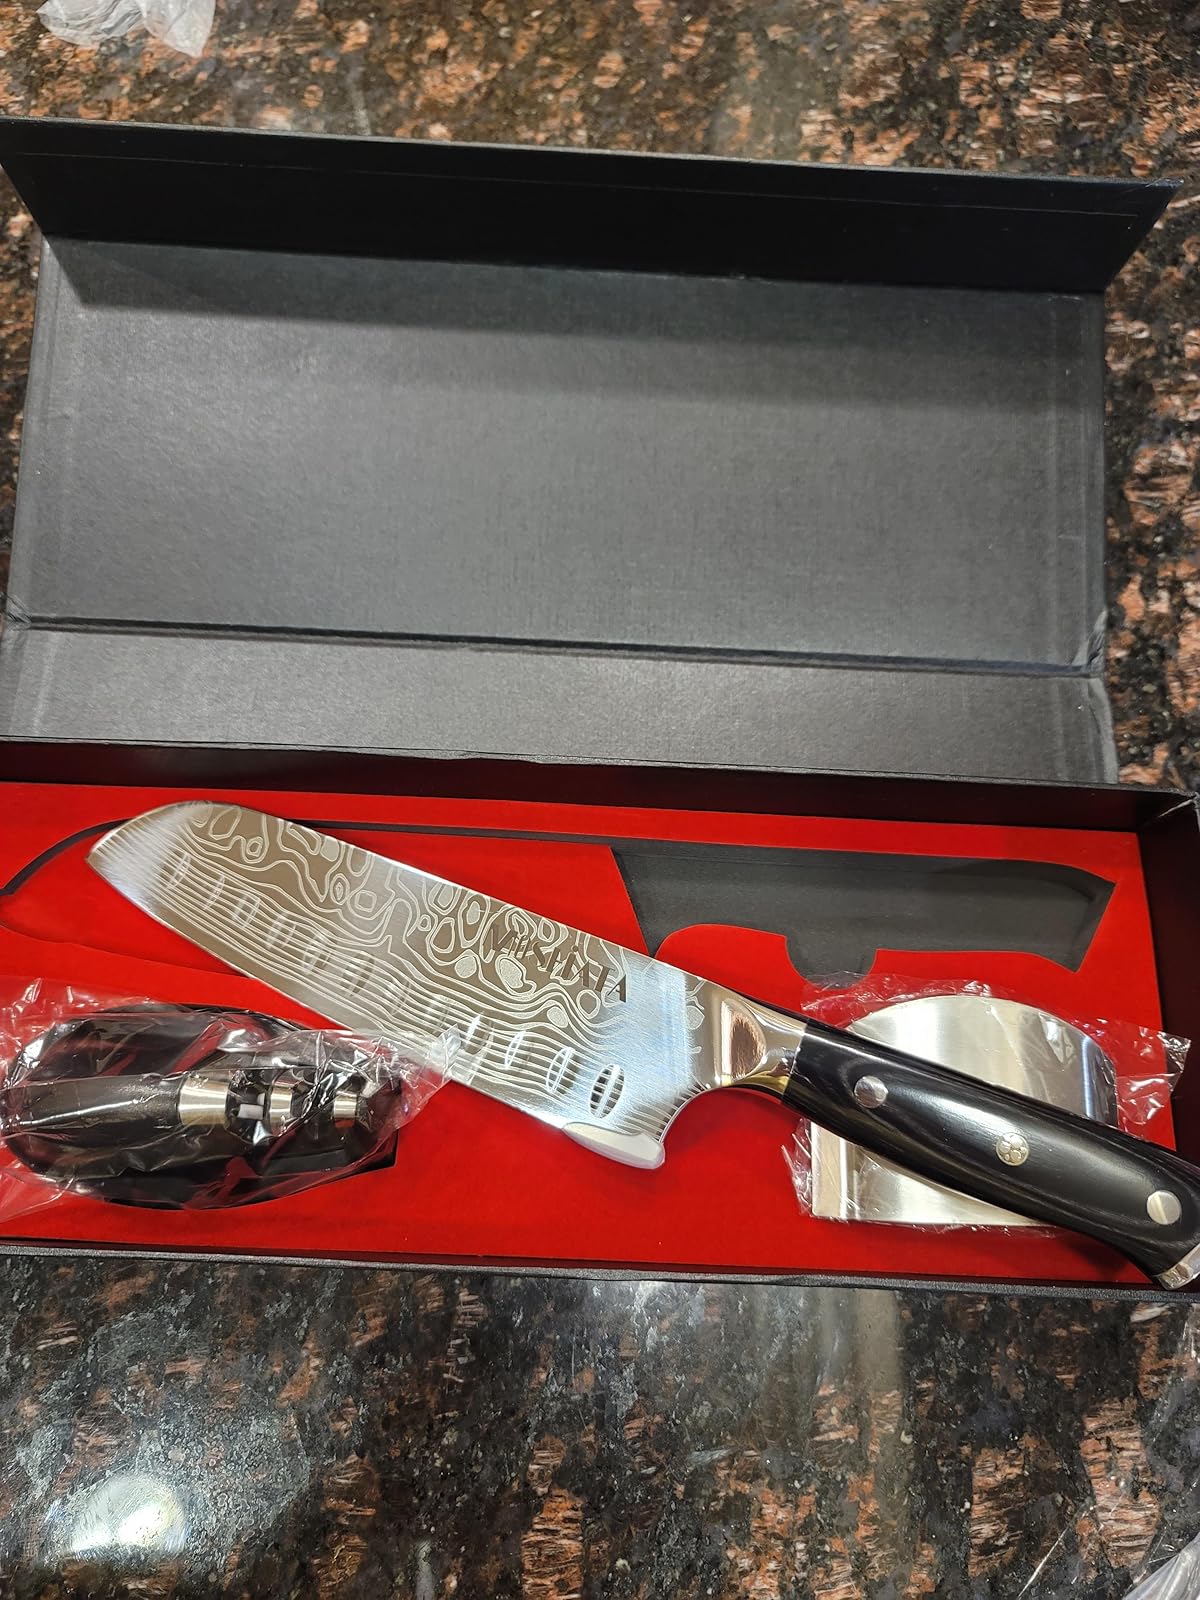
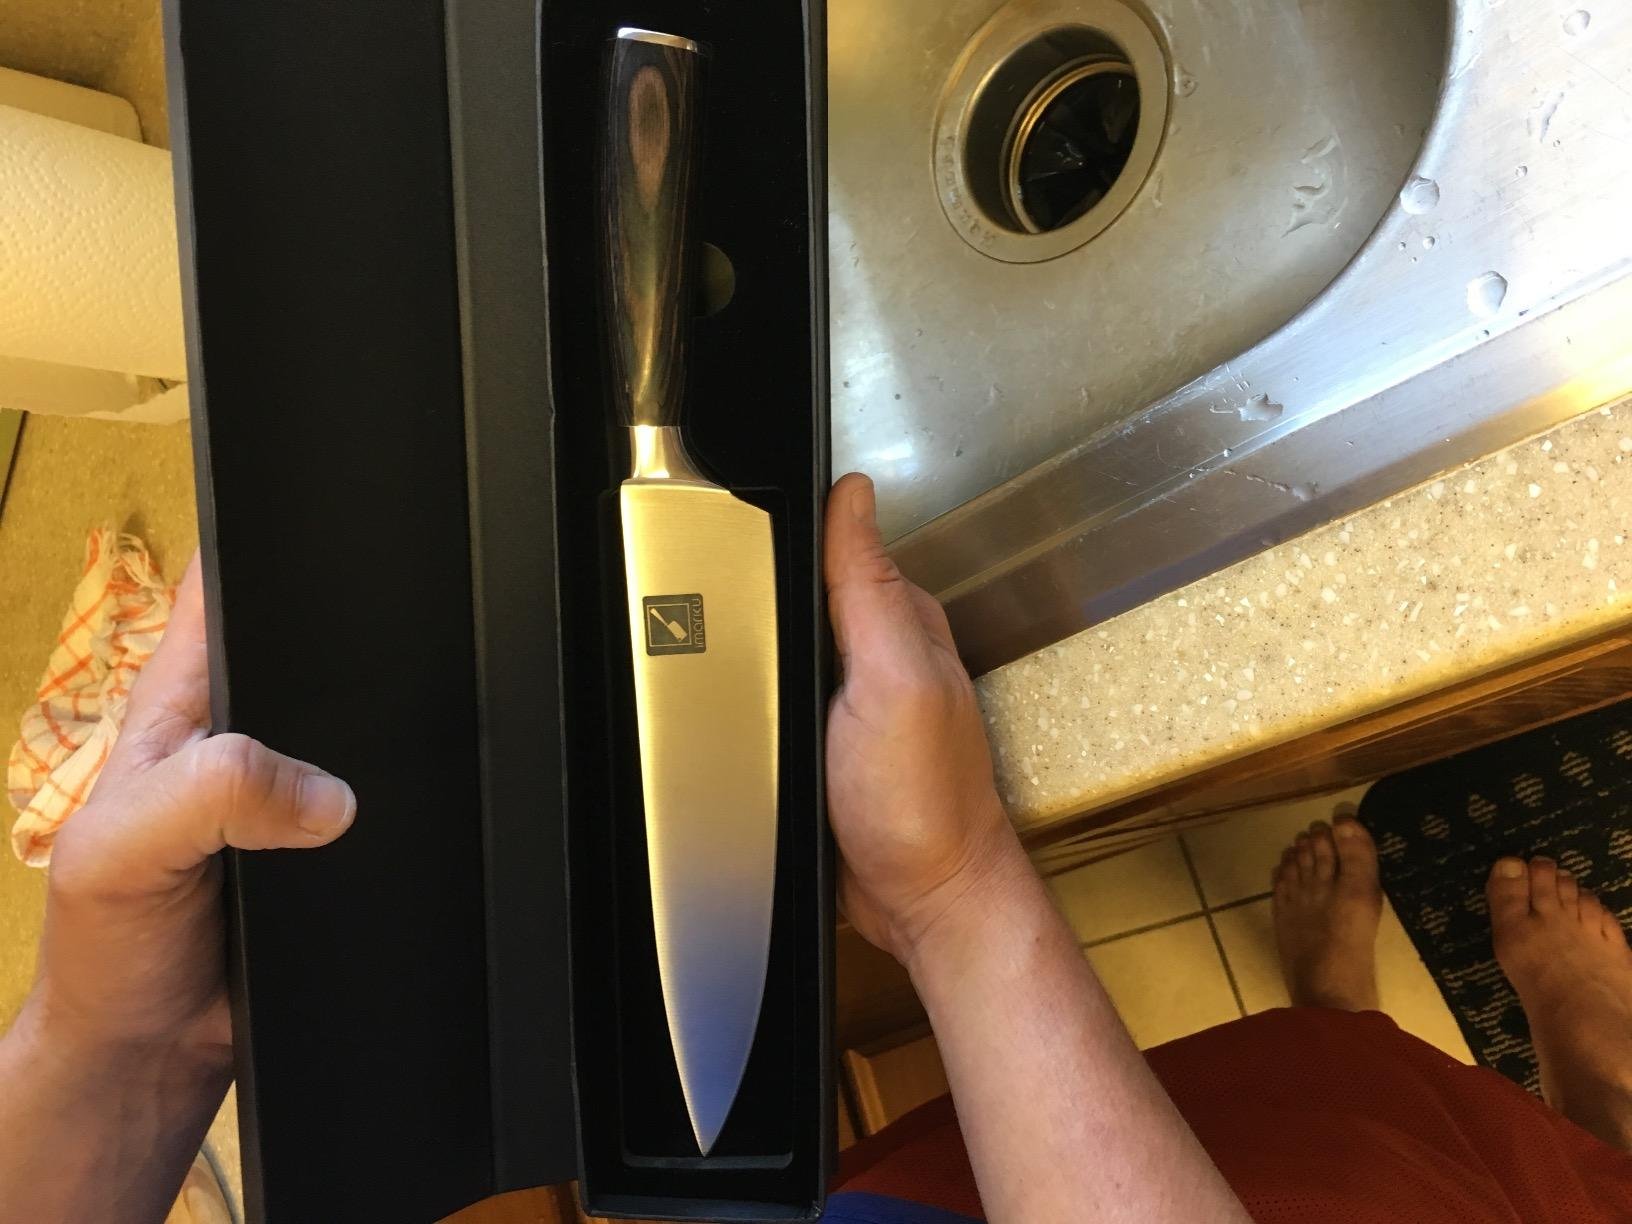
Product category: items_knife
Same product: no